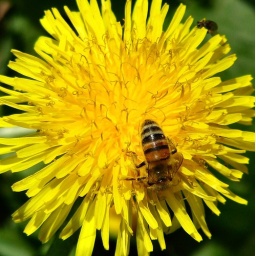
Dandelion plants are perennial and form a carpet of yellow flowers in the countryside during spring.